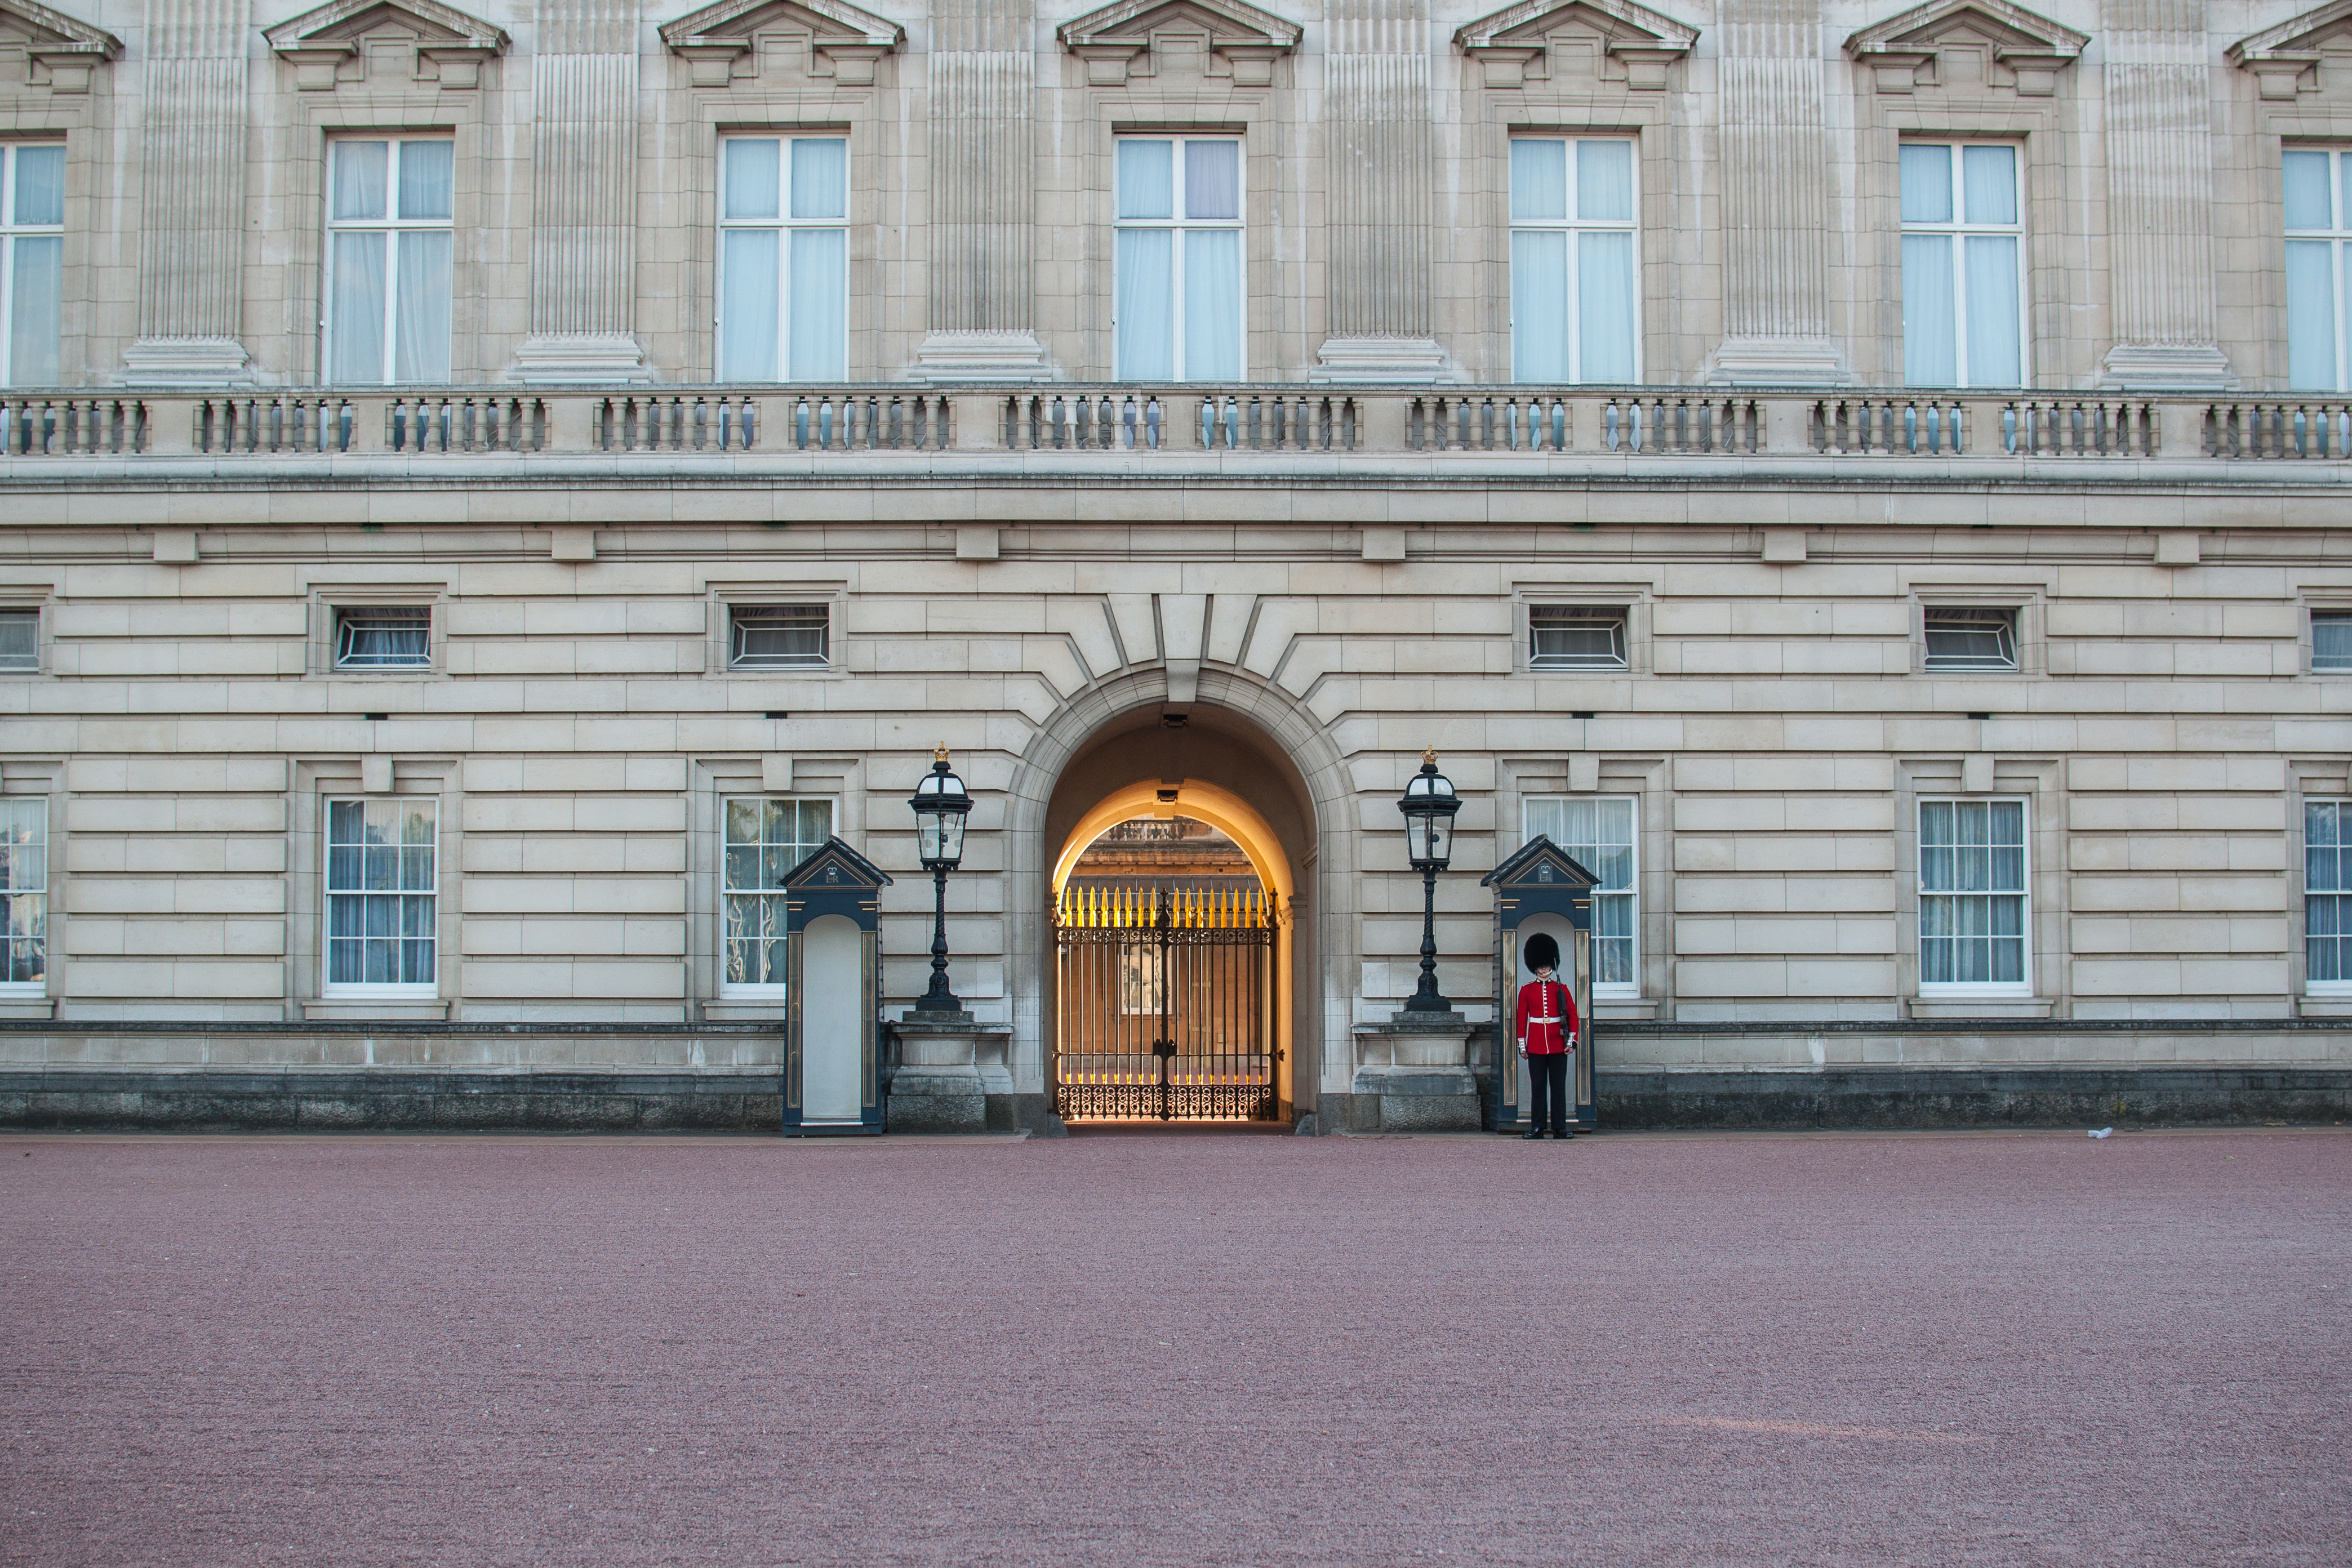
building, architecture, palace, landmark, facade, classical architecture, arch, city, tourist attraction, arcade, window, house, chateau, symmetry, tourism